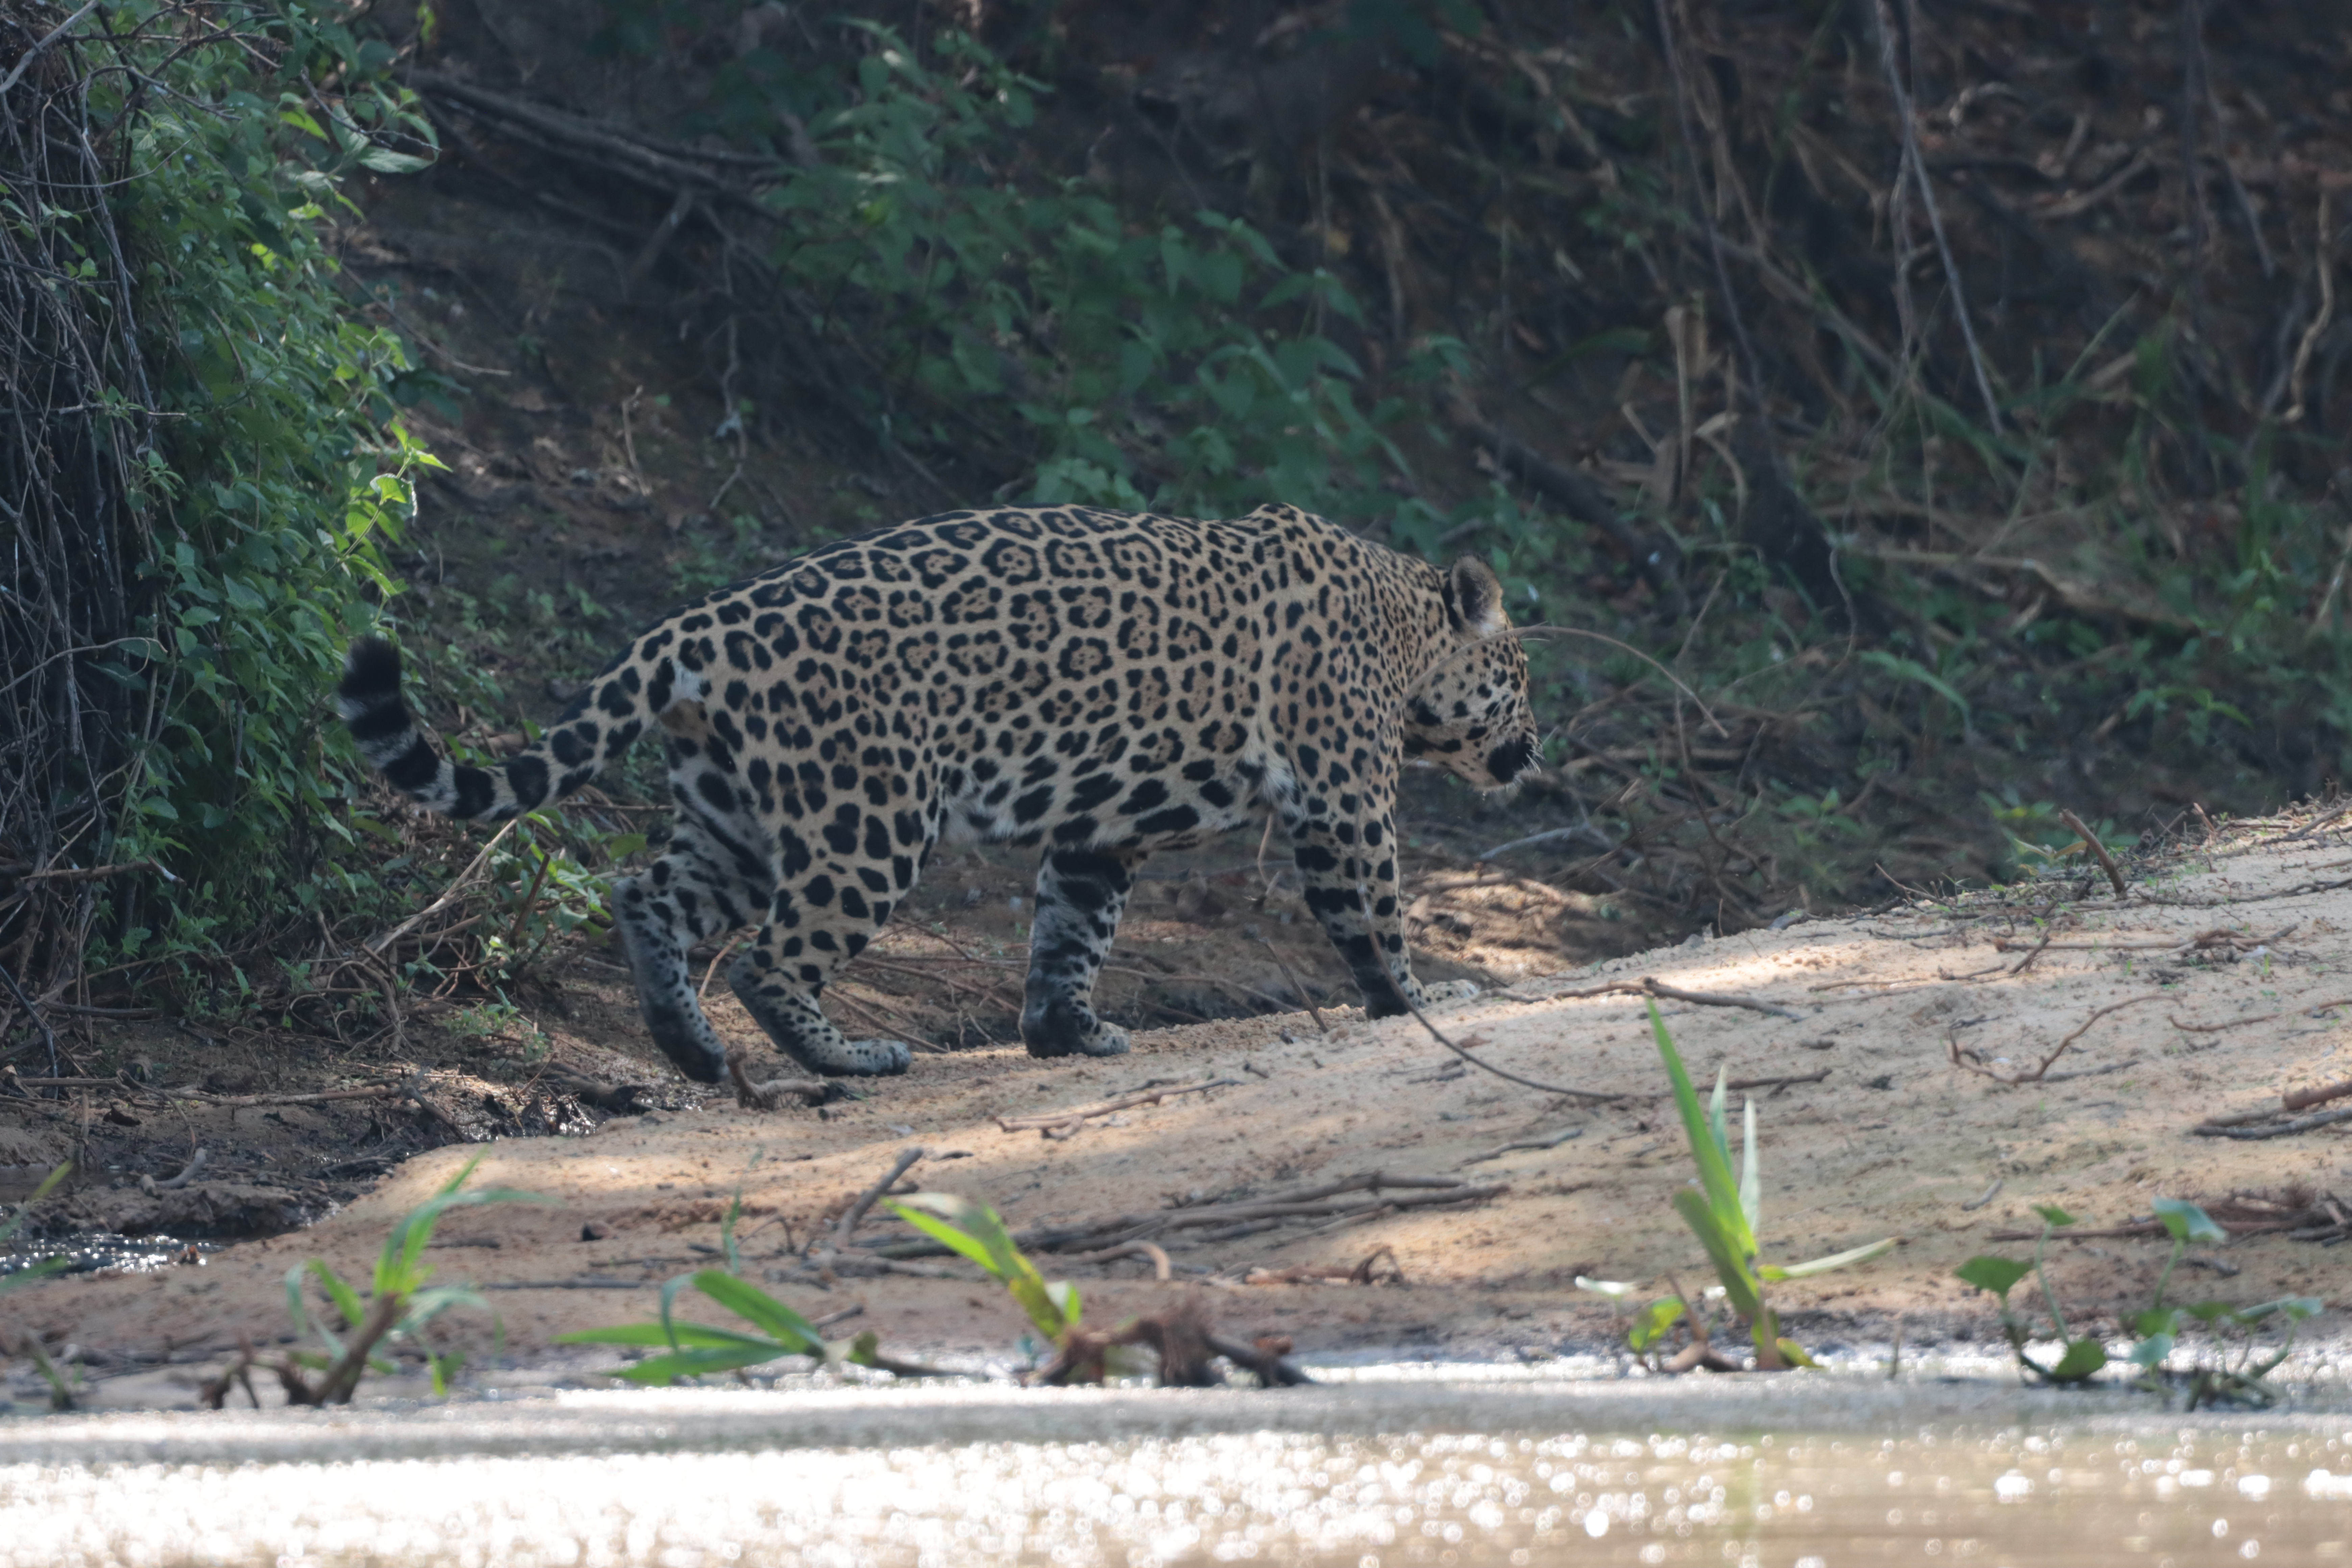
Jaguar: Saseka